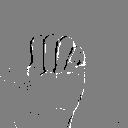
ASL letter: m